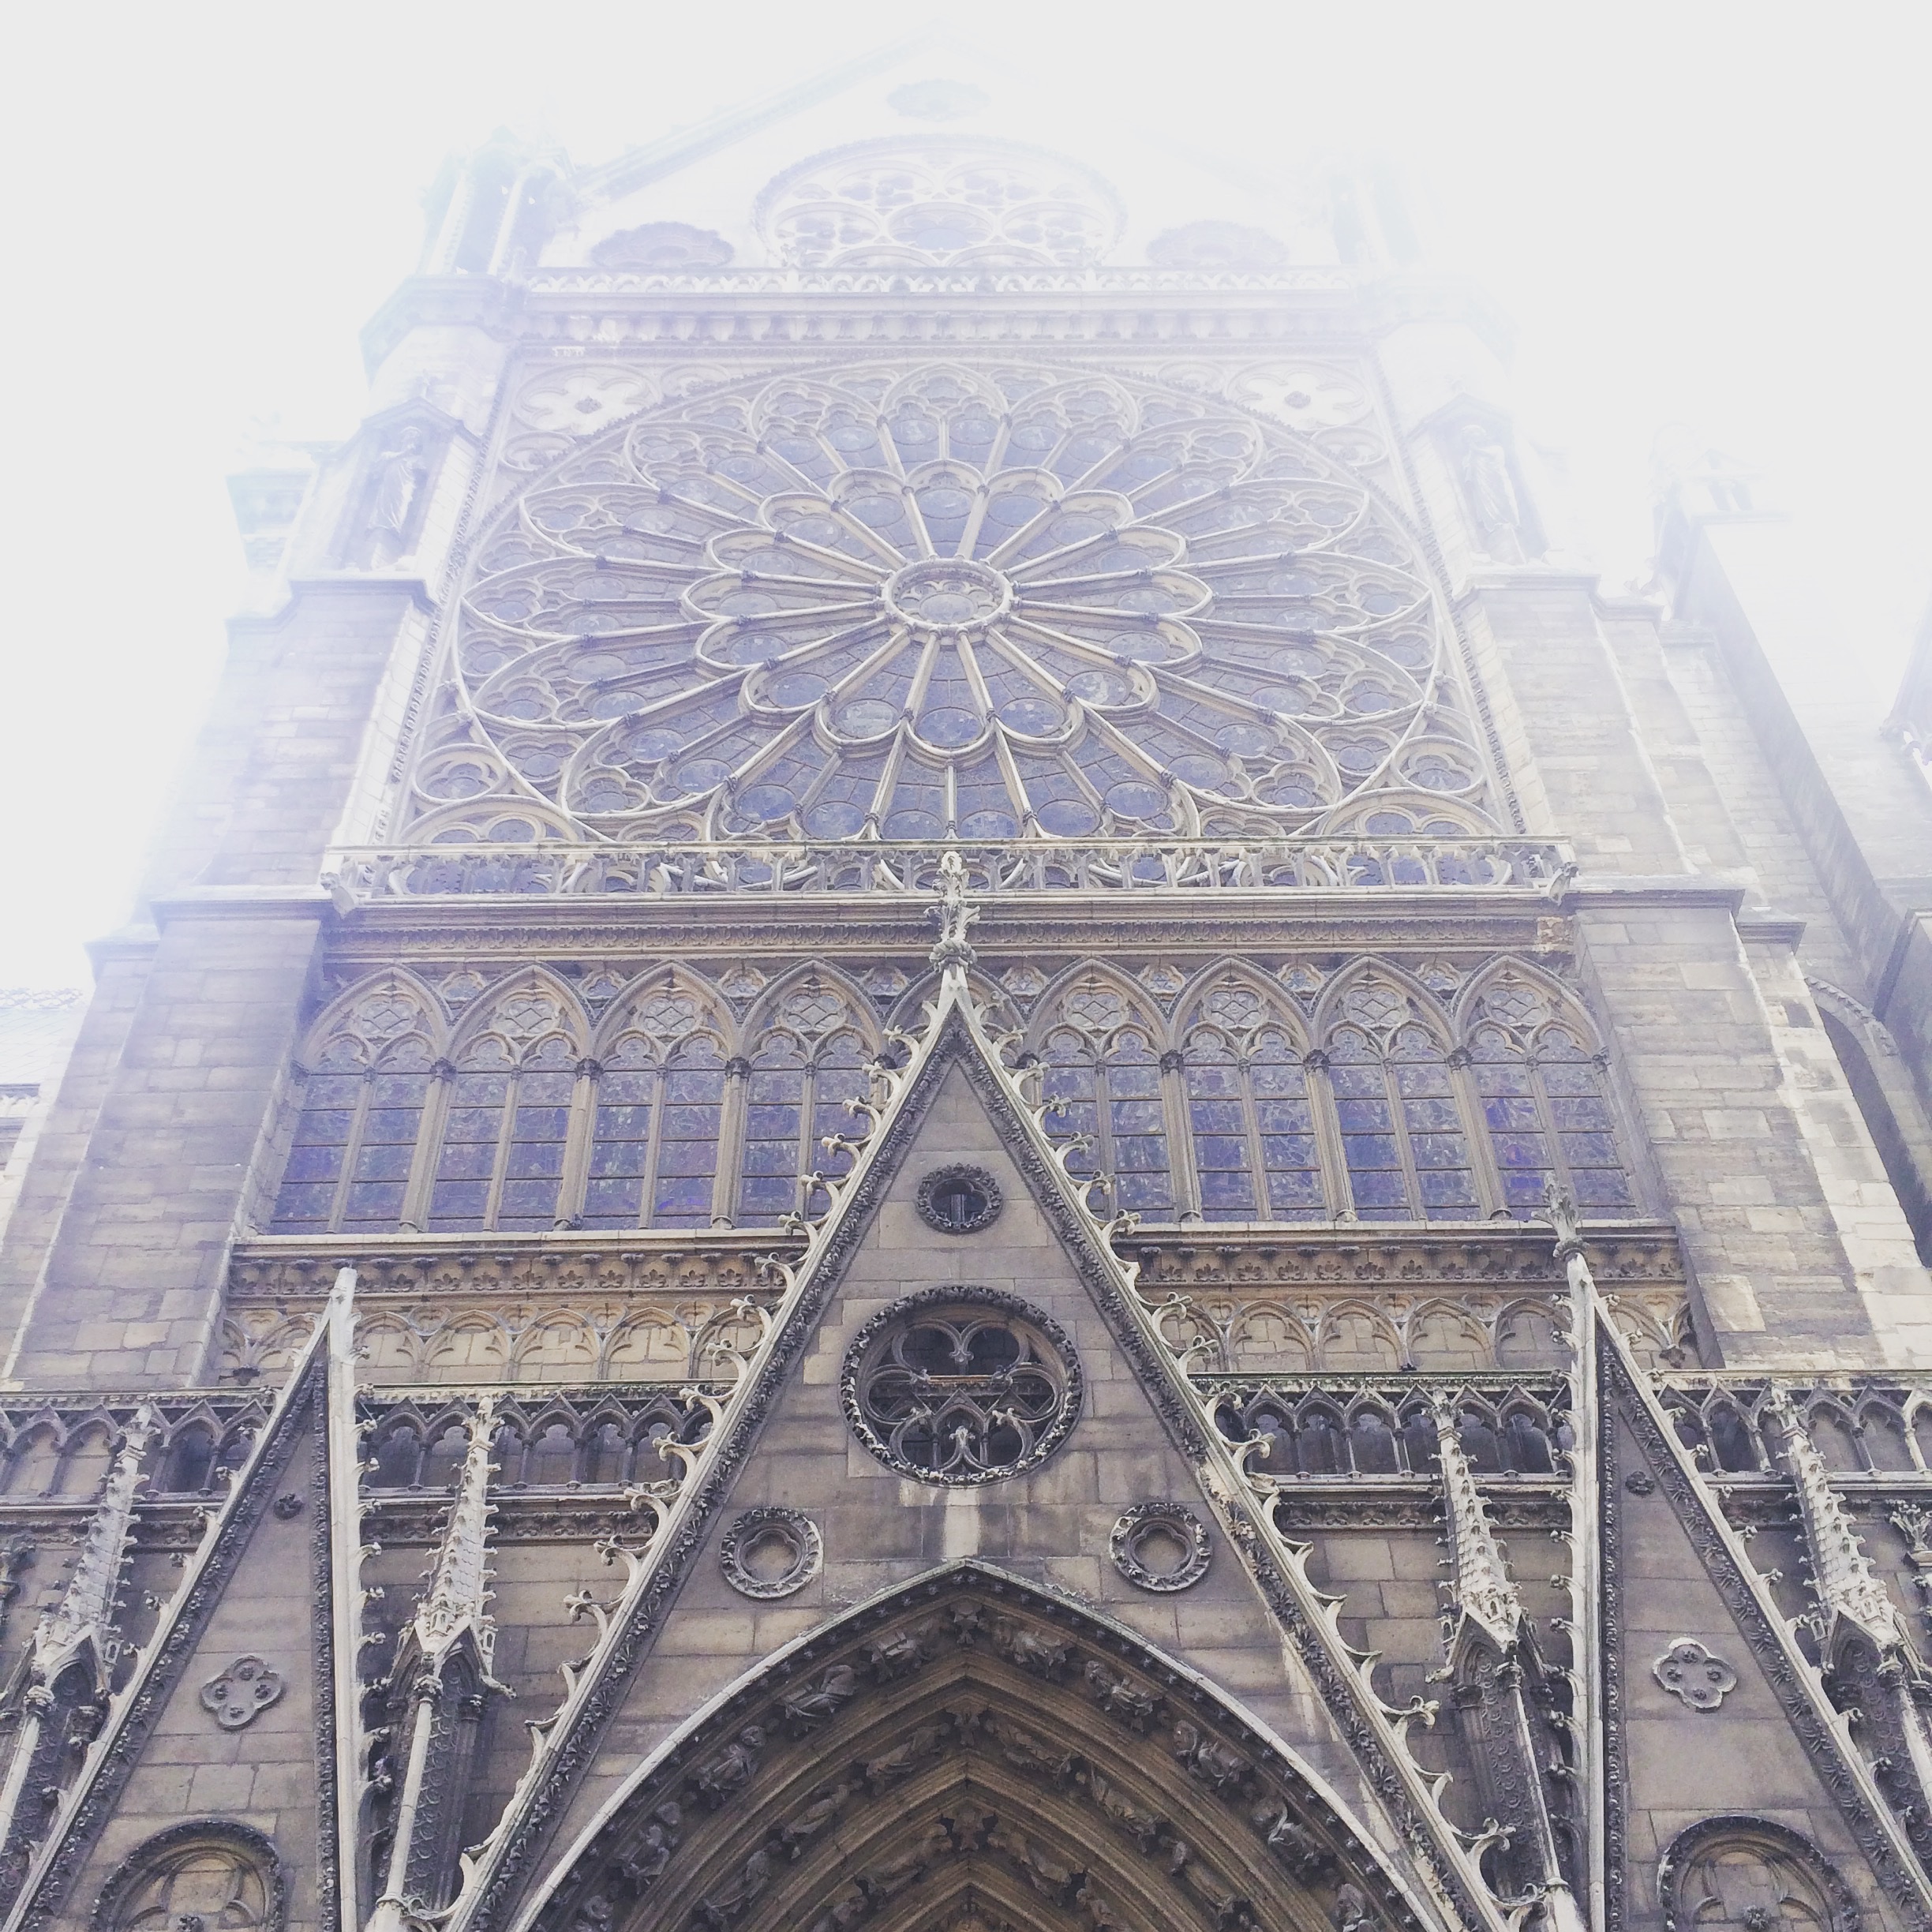
architecture, building, skyscraper, cityscape, downtown, arch, line, tower, landmark, facade, cathedral, place of worship, spire, symmetry, dome, shape, metropolis, urban area, metropolitan area